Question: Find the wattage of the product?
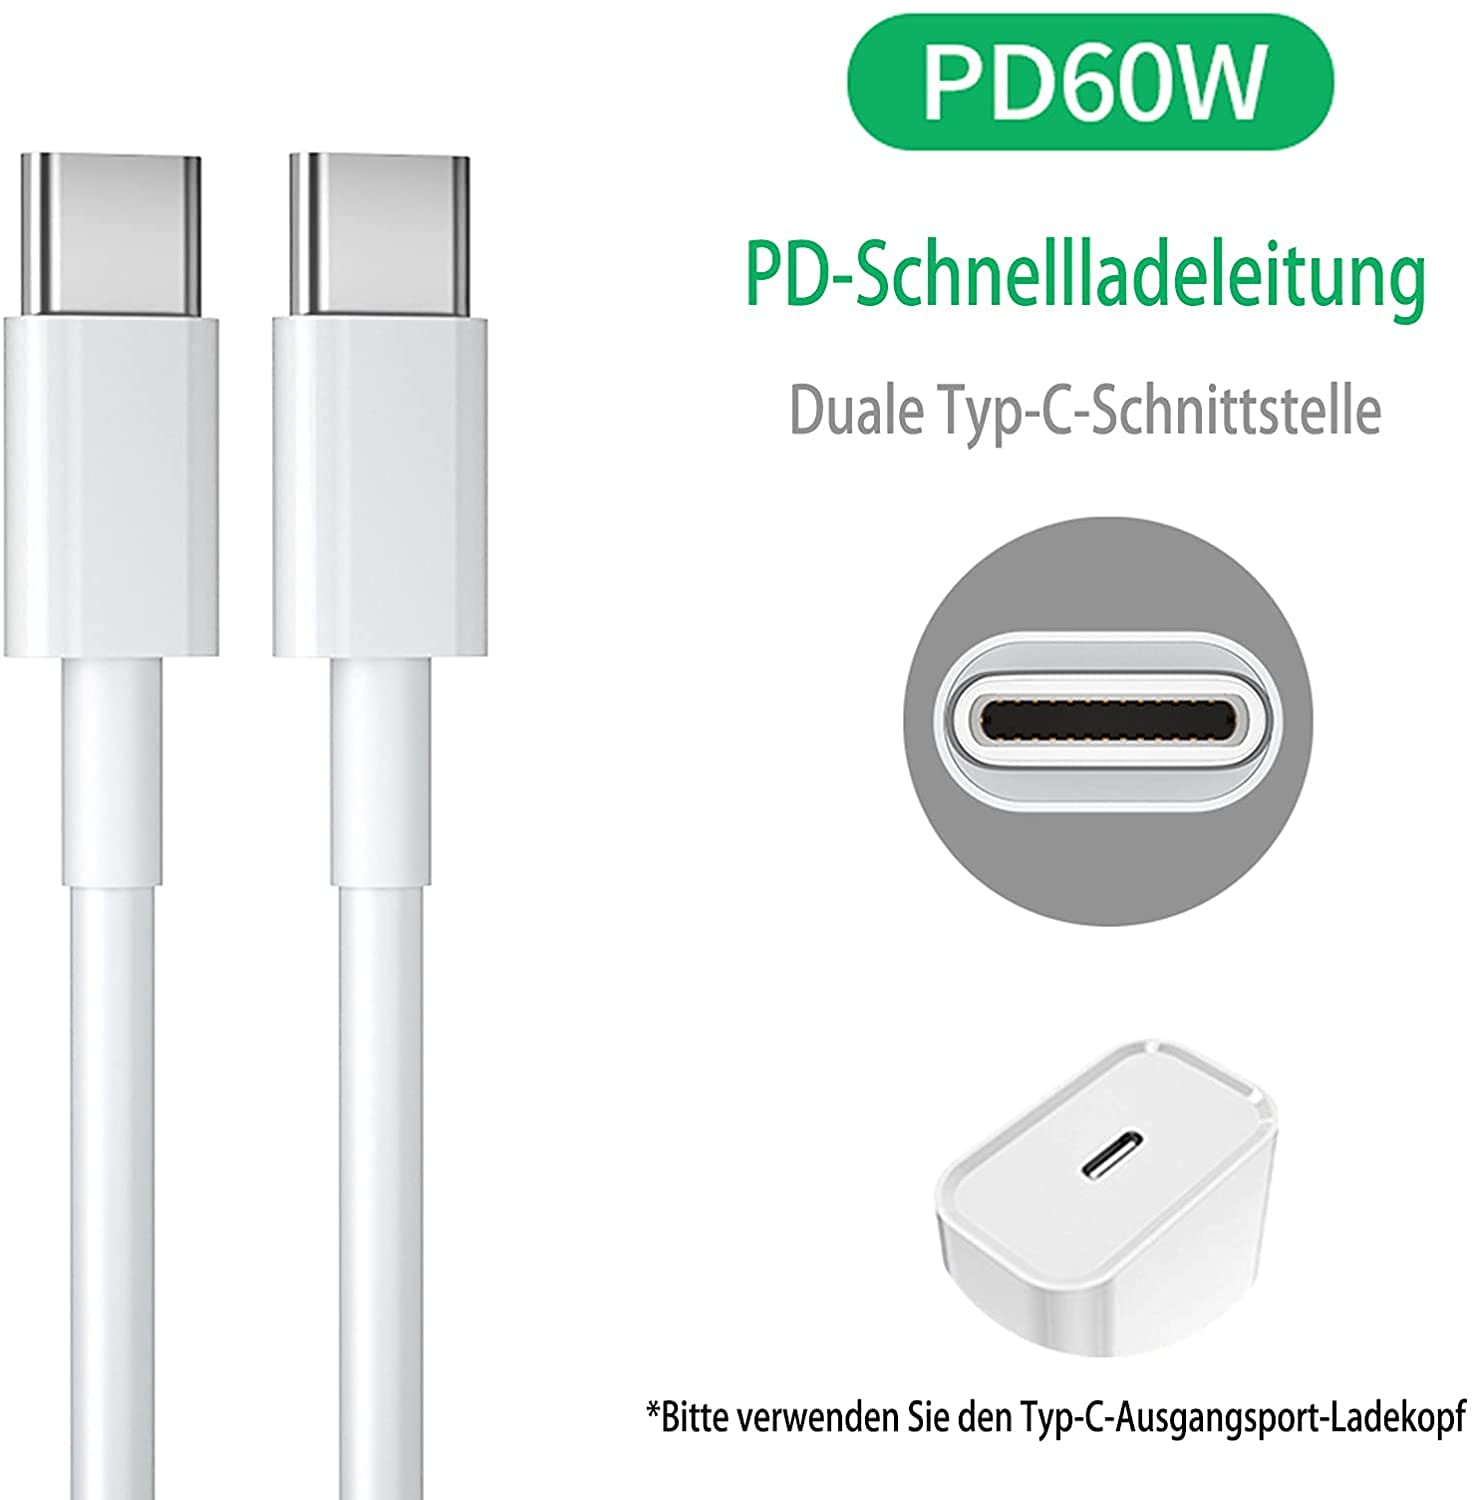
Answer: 60.0 watt